Shujishi

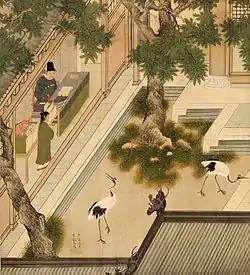
Xu Xianqing, then a Shujishi, studying in the Hanlin academy

Shujishi (Manchu: "geren giltusi") which means "All good men of virtue" is a scholastic title during the Ming and Qing dynasty of China. It can be used to denote a group of people who hold this title as well as individuals who possess the title.